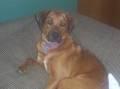
dog